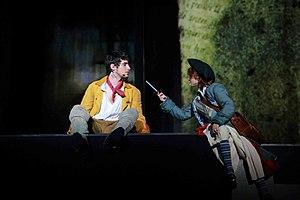
1789 au Galaxie d’Amnéville – 22 mars 2013
Le Galaxie d'Amnéville est une grande salle de concert située à une vingtaine de kilomètres de Metz. Elle est modulable et peut atteindre 12 200 places dans sa configuration maximum.